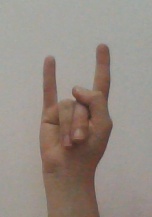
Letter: la